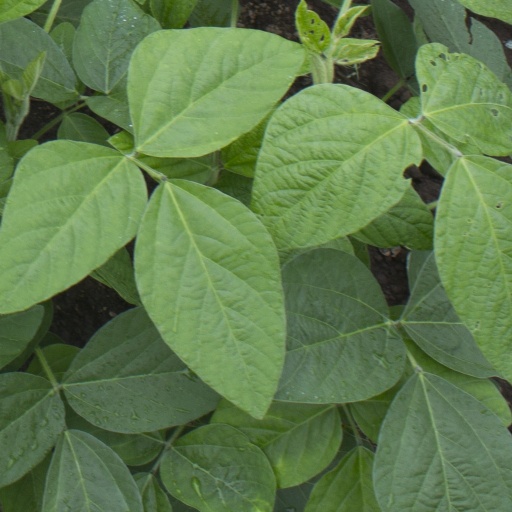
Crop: soybean